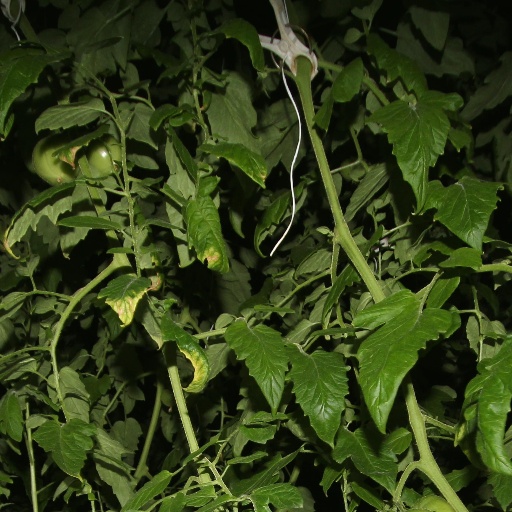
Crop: tomato